In the Name of Life

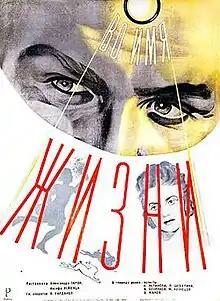

In the Name of Life is a 1947 Soviet drama film directed by Iosif Kheifits and Aleksandr Zarkhi and starring Viktor Khokhryakov, Mikhail Kuznetsov and Oleg Zhakov.